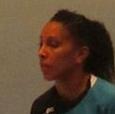
Age: 26